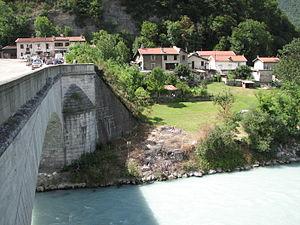
La rampe de Laffrey, appelée aussi descente de Laffrey ou côte de Laffrey est un tronçon de la RN 85 dite route Napoléon, route alpine qui relie Gap à Grenoble. Elle se situe entre les communes de Laffrey et de Vizille en Isère, à une quinzaine de kilomètres au sud-est de Grenoble. Portion de route à forte déclivité, elle est tristement célèbre pour les nombreux accidents qu'elle a connus, dont ceux de 1946, de 1973, de 1975 et de 2007. Les trois derniers concernent des pèlerins de retour du sanctuaire marial de Notre-Dame de La Salette, et comptent parmi les accidents de la route les plus meurtriers de France.